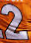
Number: 2